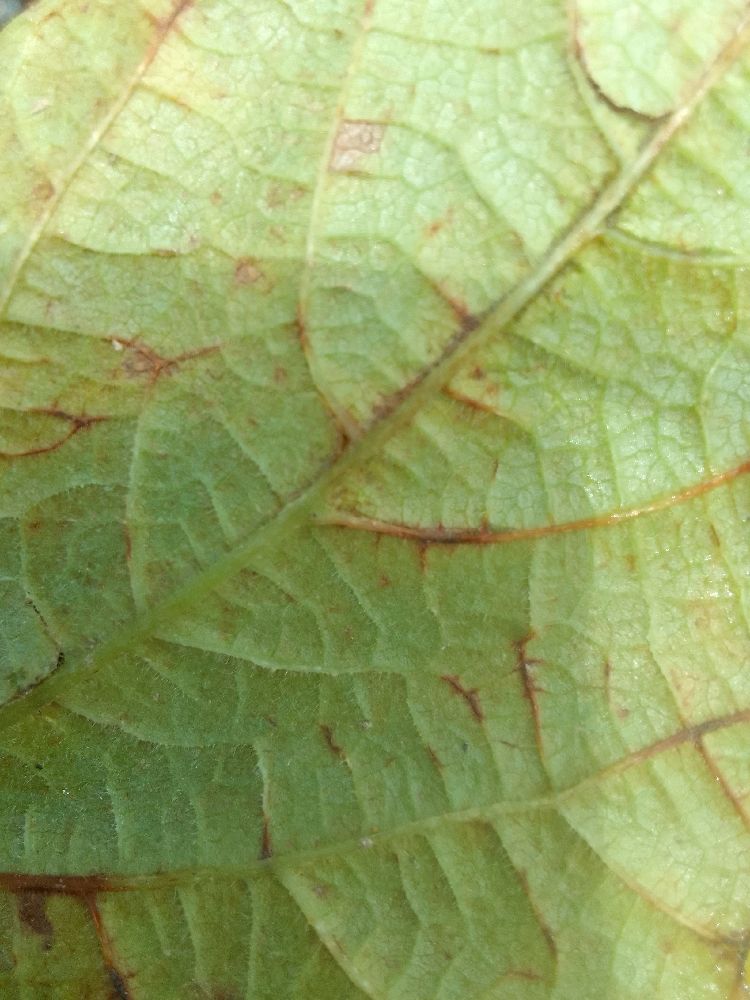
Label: anthracnose